Forglen House

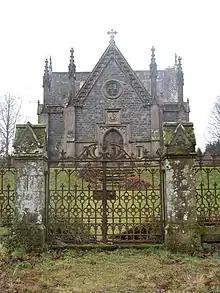
The Gothic-style Mausoleum

The original residence at Forglen, on the left bank of the River Deveron, was constructed around 1346. The first structure was probably a castle but was replaced with a vernacular harled house, which had a tower wing extension erected during the late 18th century. In 1839, when Sir Robert Abercromby commissioned the Aberdeen City Architect John Smith to build the present mansion, the old house was demolished but some materials were salvaged and used in the new house. The mansion was constructed over the footprint of the previous structure. Armorial panels and inscriptions from the ancient castle were preserved and set into an octagonal tower.